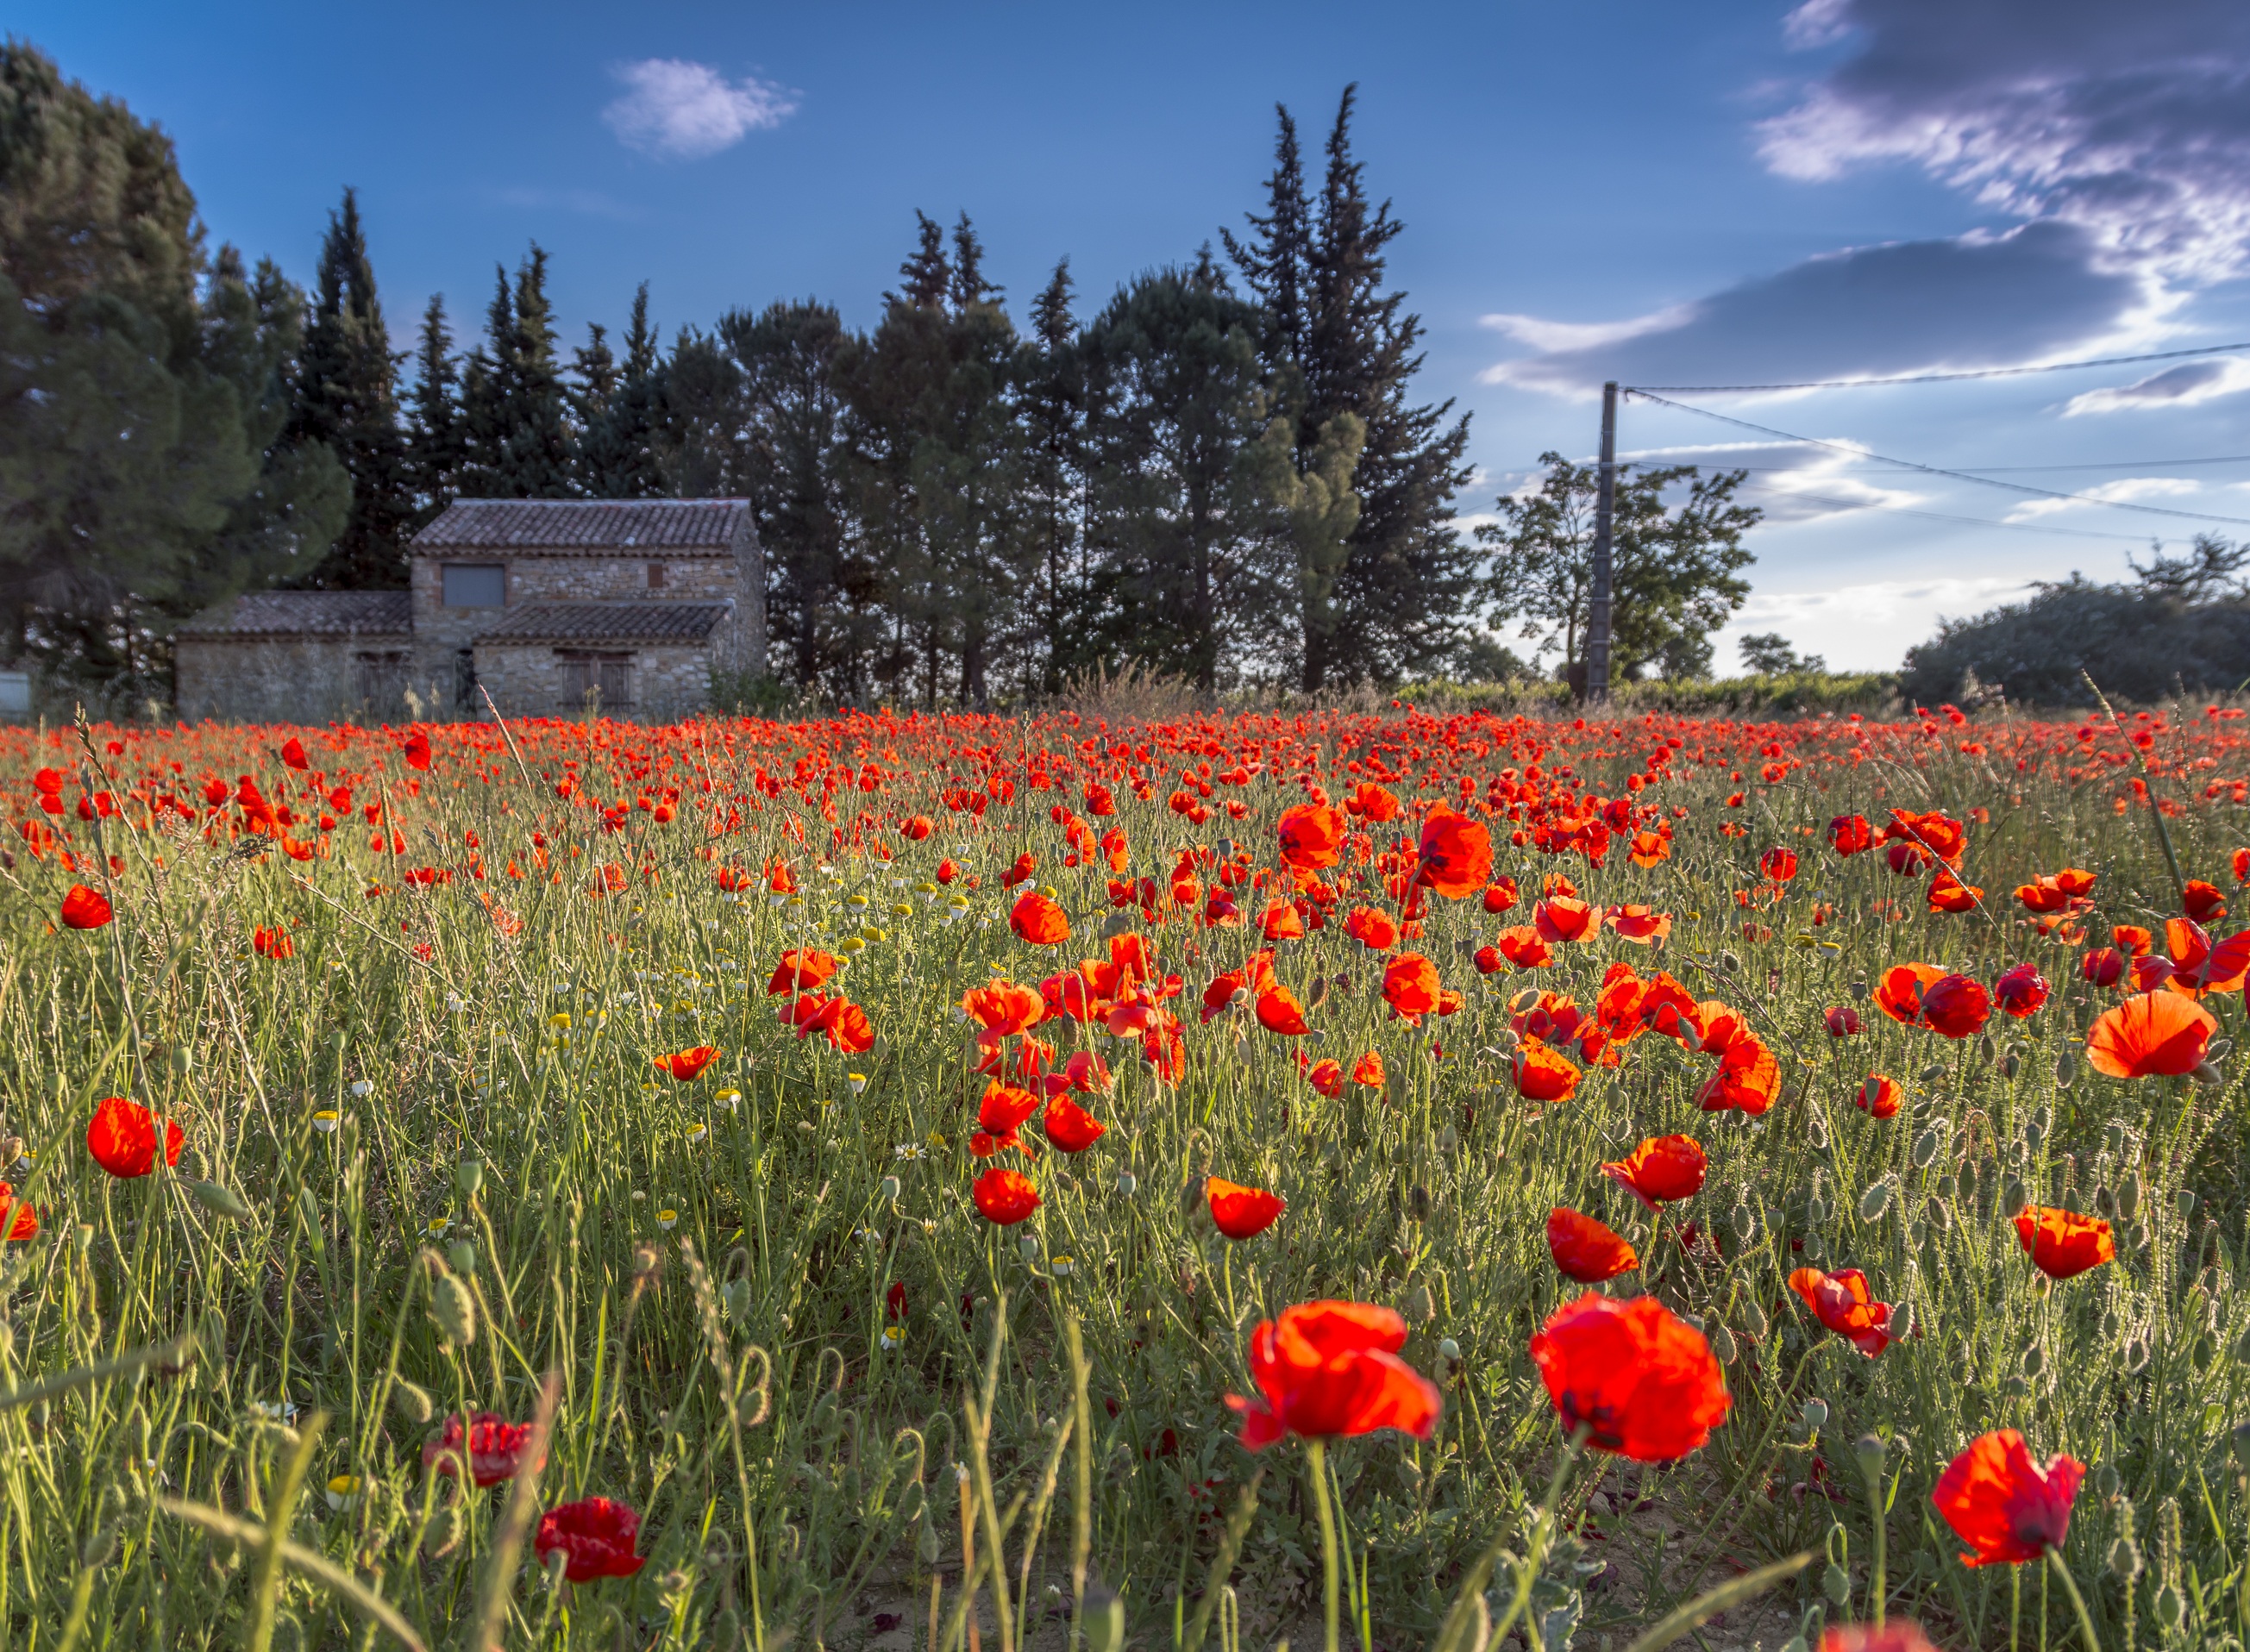
plant, field, farm, meadow, prairie, flower, red, flora, plain, wildflower, flowers, grassland, poppy, languedoc, coquelicot, flowering plant, land plant, wild tulips